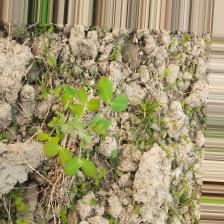
Label: Lentil Rust